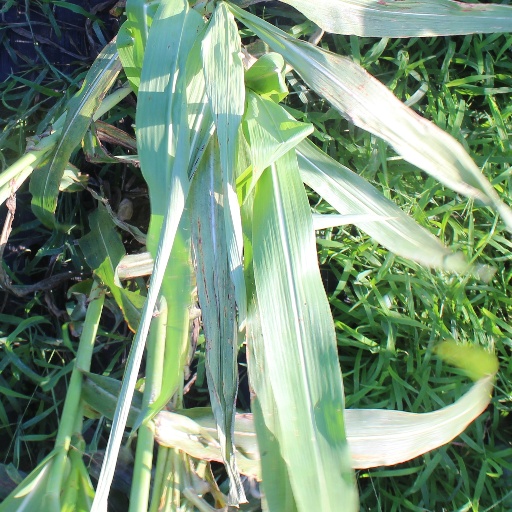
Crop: sorghum